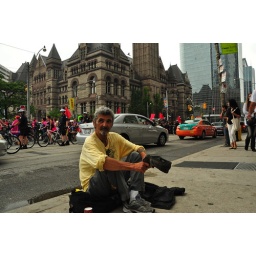
The only person on the street unaffected by the protest